WASP-16b

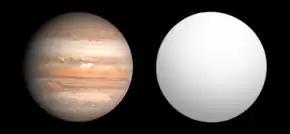
Size comparison of WASP-16b with Jupiter.

WASP-16b is an extrasolar planet that travels around its star, WASP-16, every 3.12 days. Likely a hot Jupiter. Its mass is near .855 of Jupiter, the radius is 1.008 of Jupiter. It was discovered in 2009 by a team led by T.A. Lister as part of the Wide Angle Search for Planets project.